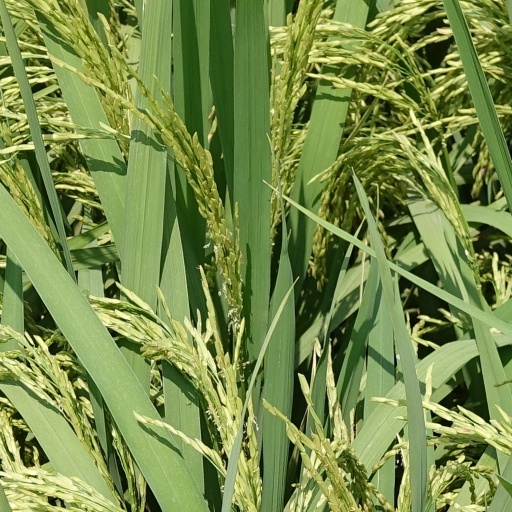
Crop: rice